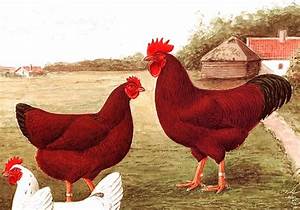
Label: chicken